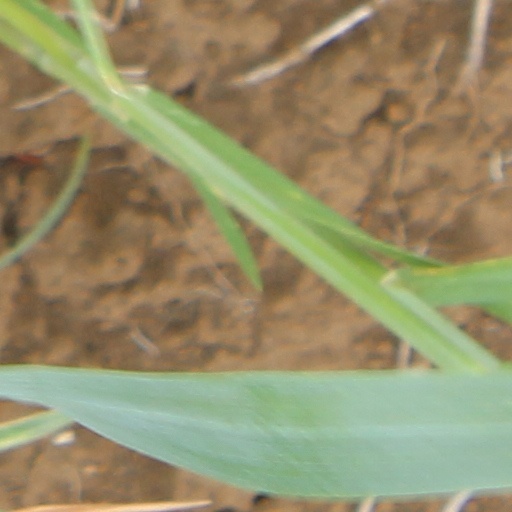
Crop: wheat